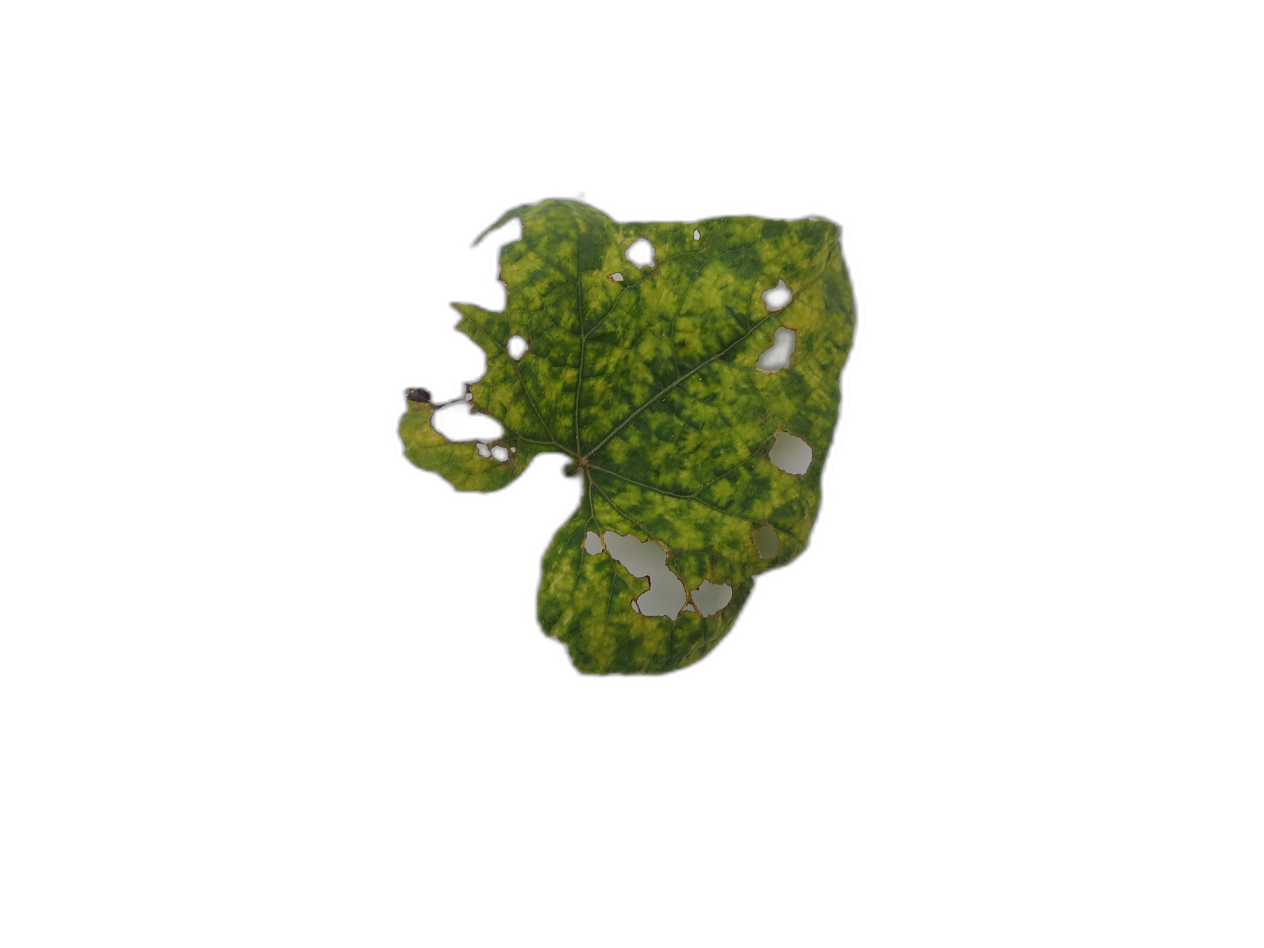
Crop: Zucchini
Label: Yellow_Mosaic_Virus